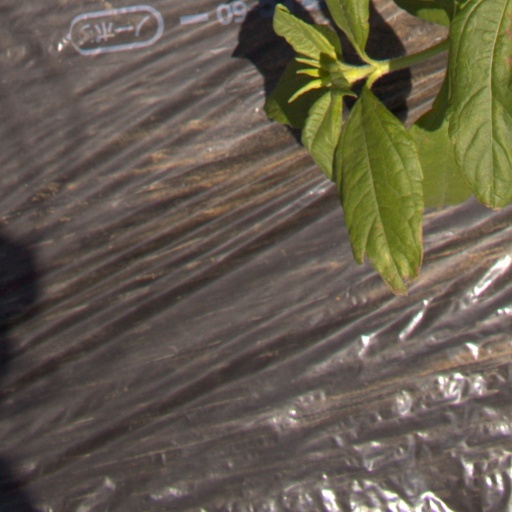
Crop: Jerusalem artichoke